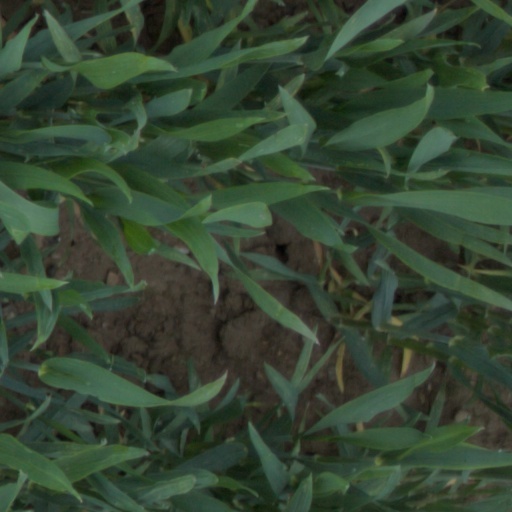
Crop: wheat